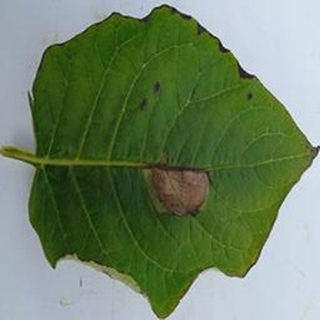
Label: potato_late_blight